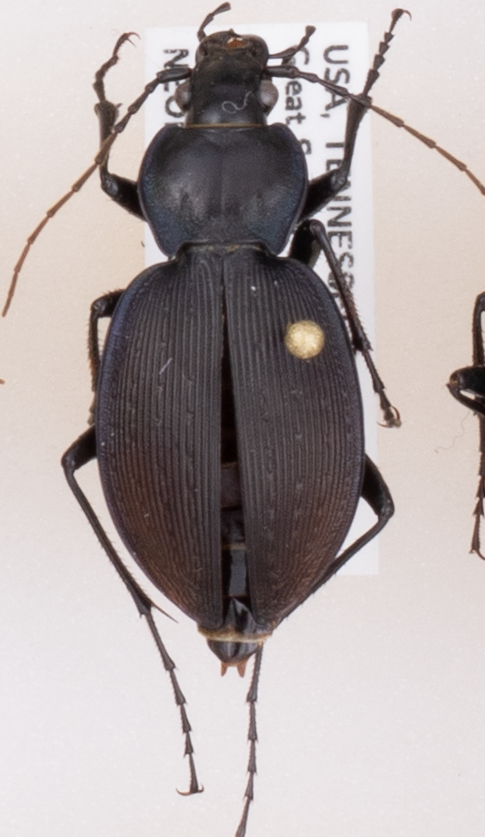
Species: Carabus goryi
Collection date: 2017-05-02
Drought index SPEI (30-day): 0.8
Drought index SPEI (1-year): -1.258
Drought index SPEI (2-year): -0.966